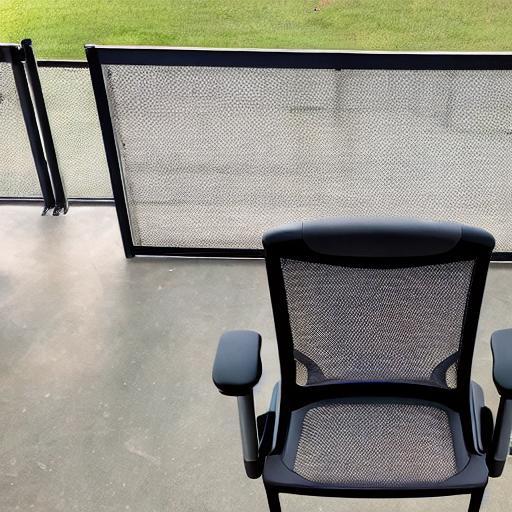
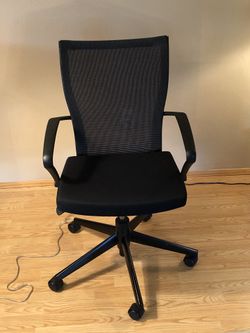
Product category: items_chair
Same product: no